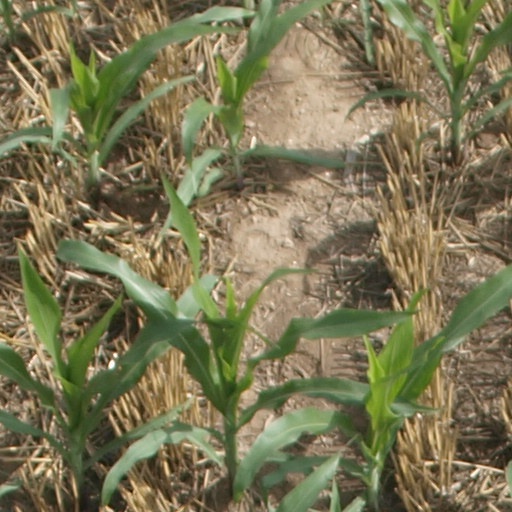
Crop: maize; corn